João Carlos de Saldanha Oliveira e Daun, 1st Duke of Saldanha

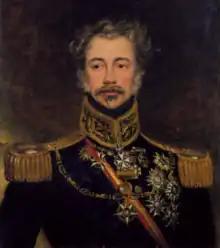
Portrait by John Simpson

João Carlos Gregório Domingos Vicente Francisco de Saldanha Oliveira e Daun, 1st Duke of Saldanha (17 November 1790 – 20 November 1876) was a Portuguese marshal and statesman.